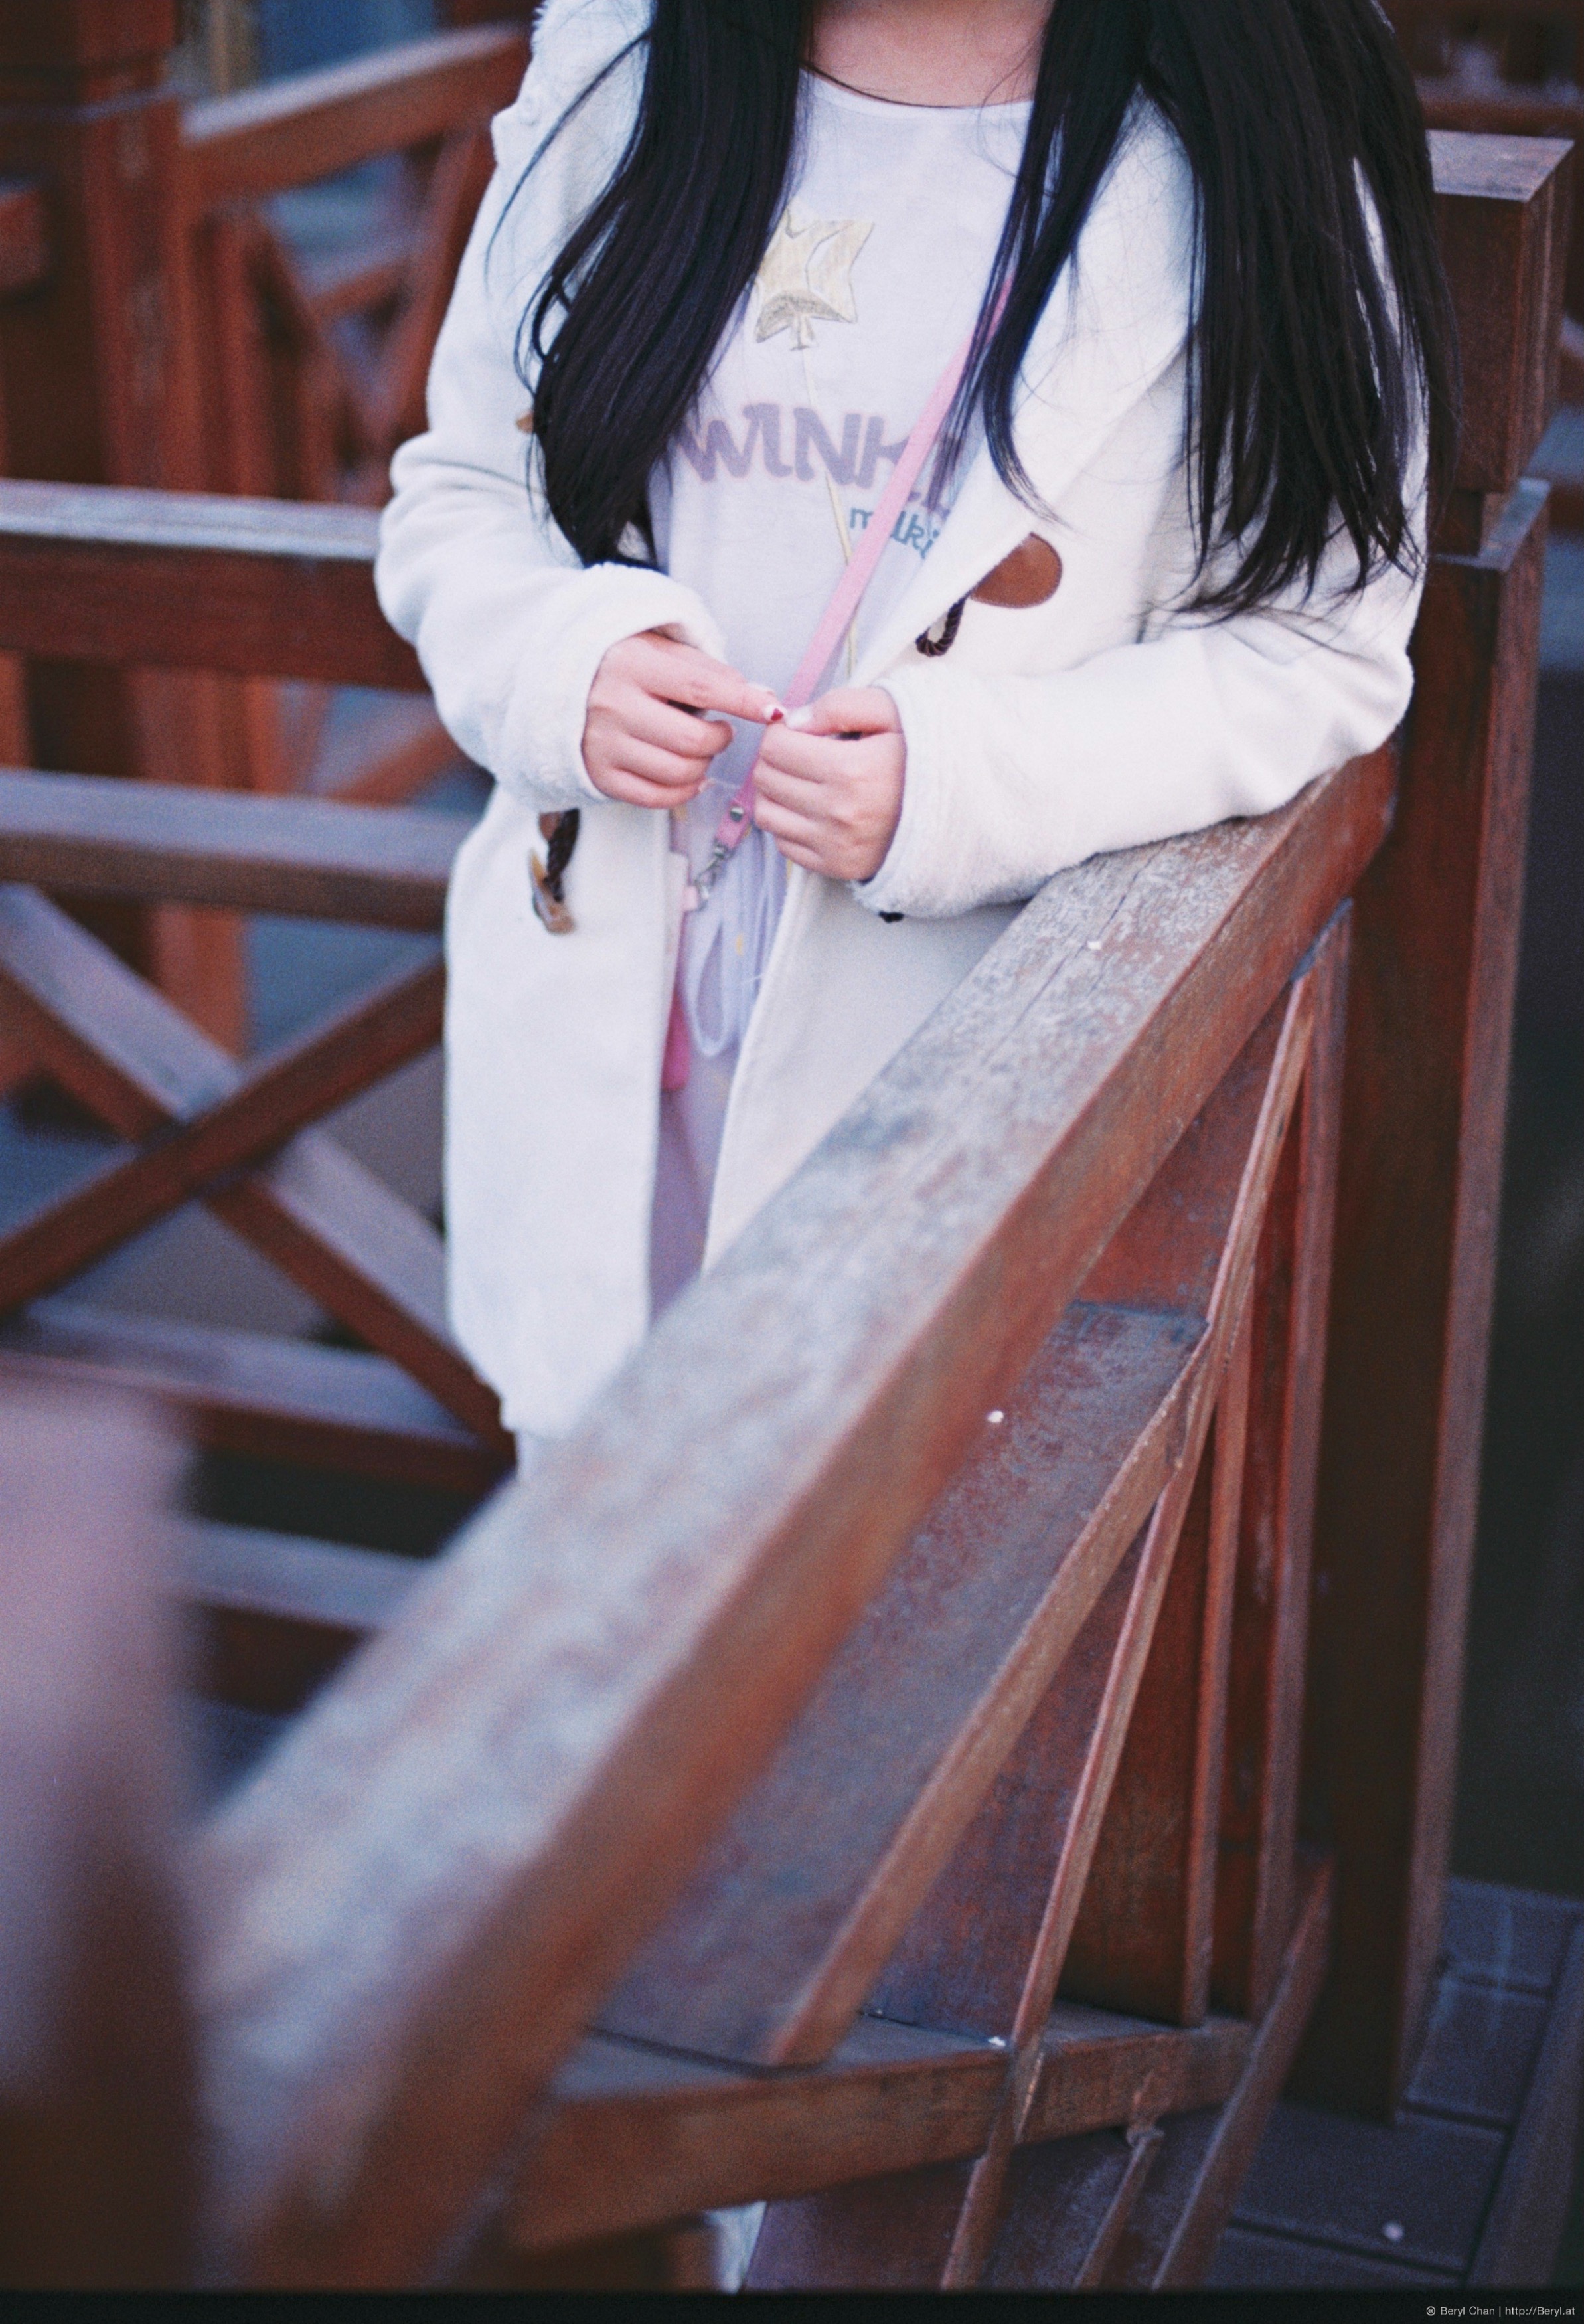
girl, white, cute, film, analog, leg, spring, clean, fashion, blue, nikon, clothing, lady, shoes, dress, legs, bright, faceless, skirt, agfa, costume, anime, nikonf3, outfit, twintails, dressing, agfavistaplus200